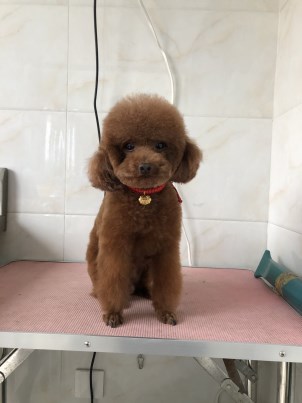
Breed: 7449-n000128-teddy